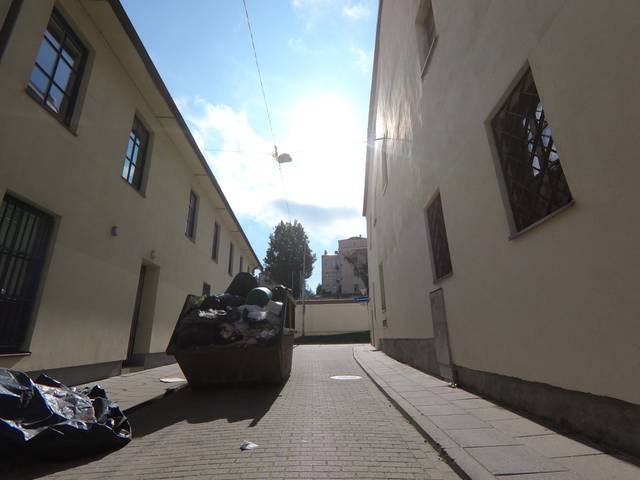
Region: Lithuania
Coordinates: 54.678, 25.29